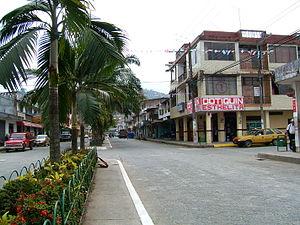
Puerto Quito est une ville située en Équateur, dans la province de Pichincha. Elle est la capitale du canton de Puerto Quito.